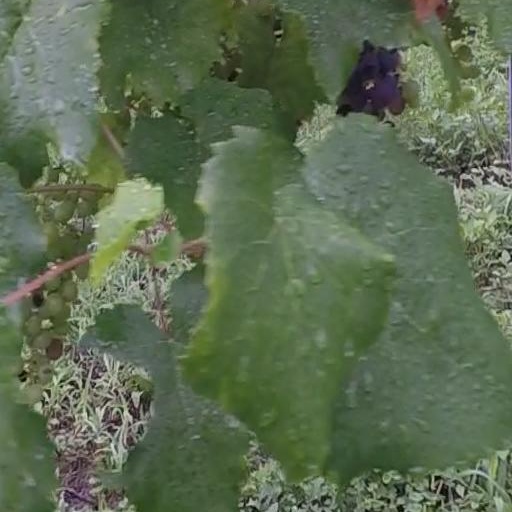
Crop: grape